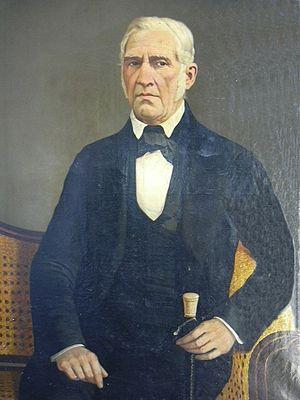
Eustoquio Antonio Díaz Vélez est un militaire argentin du début du XIXᵉ siècle.